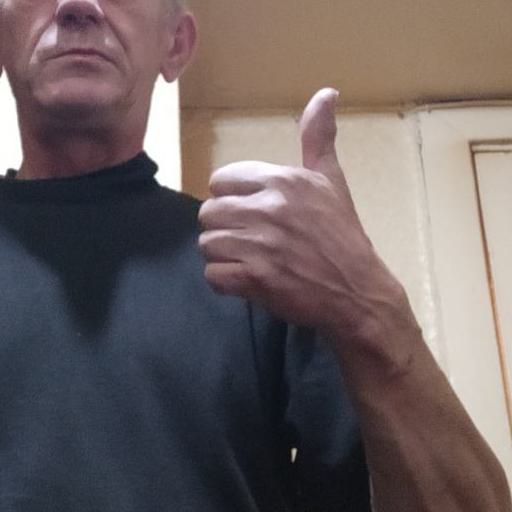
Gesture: like